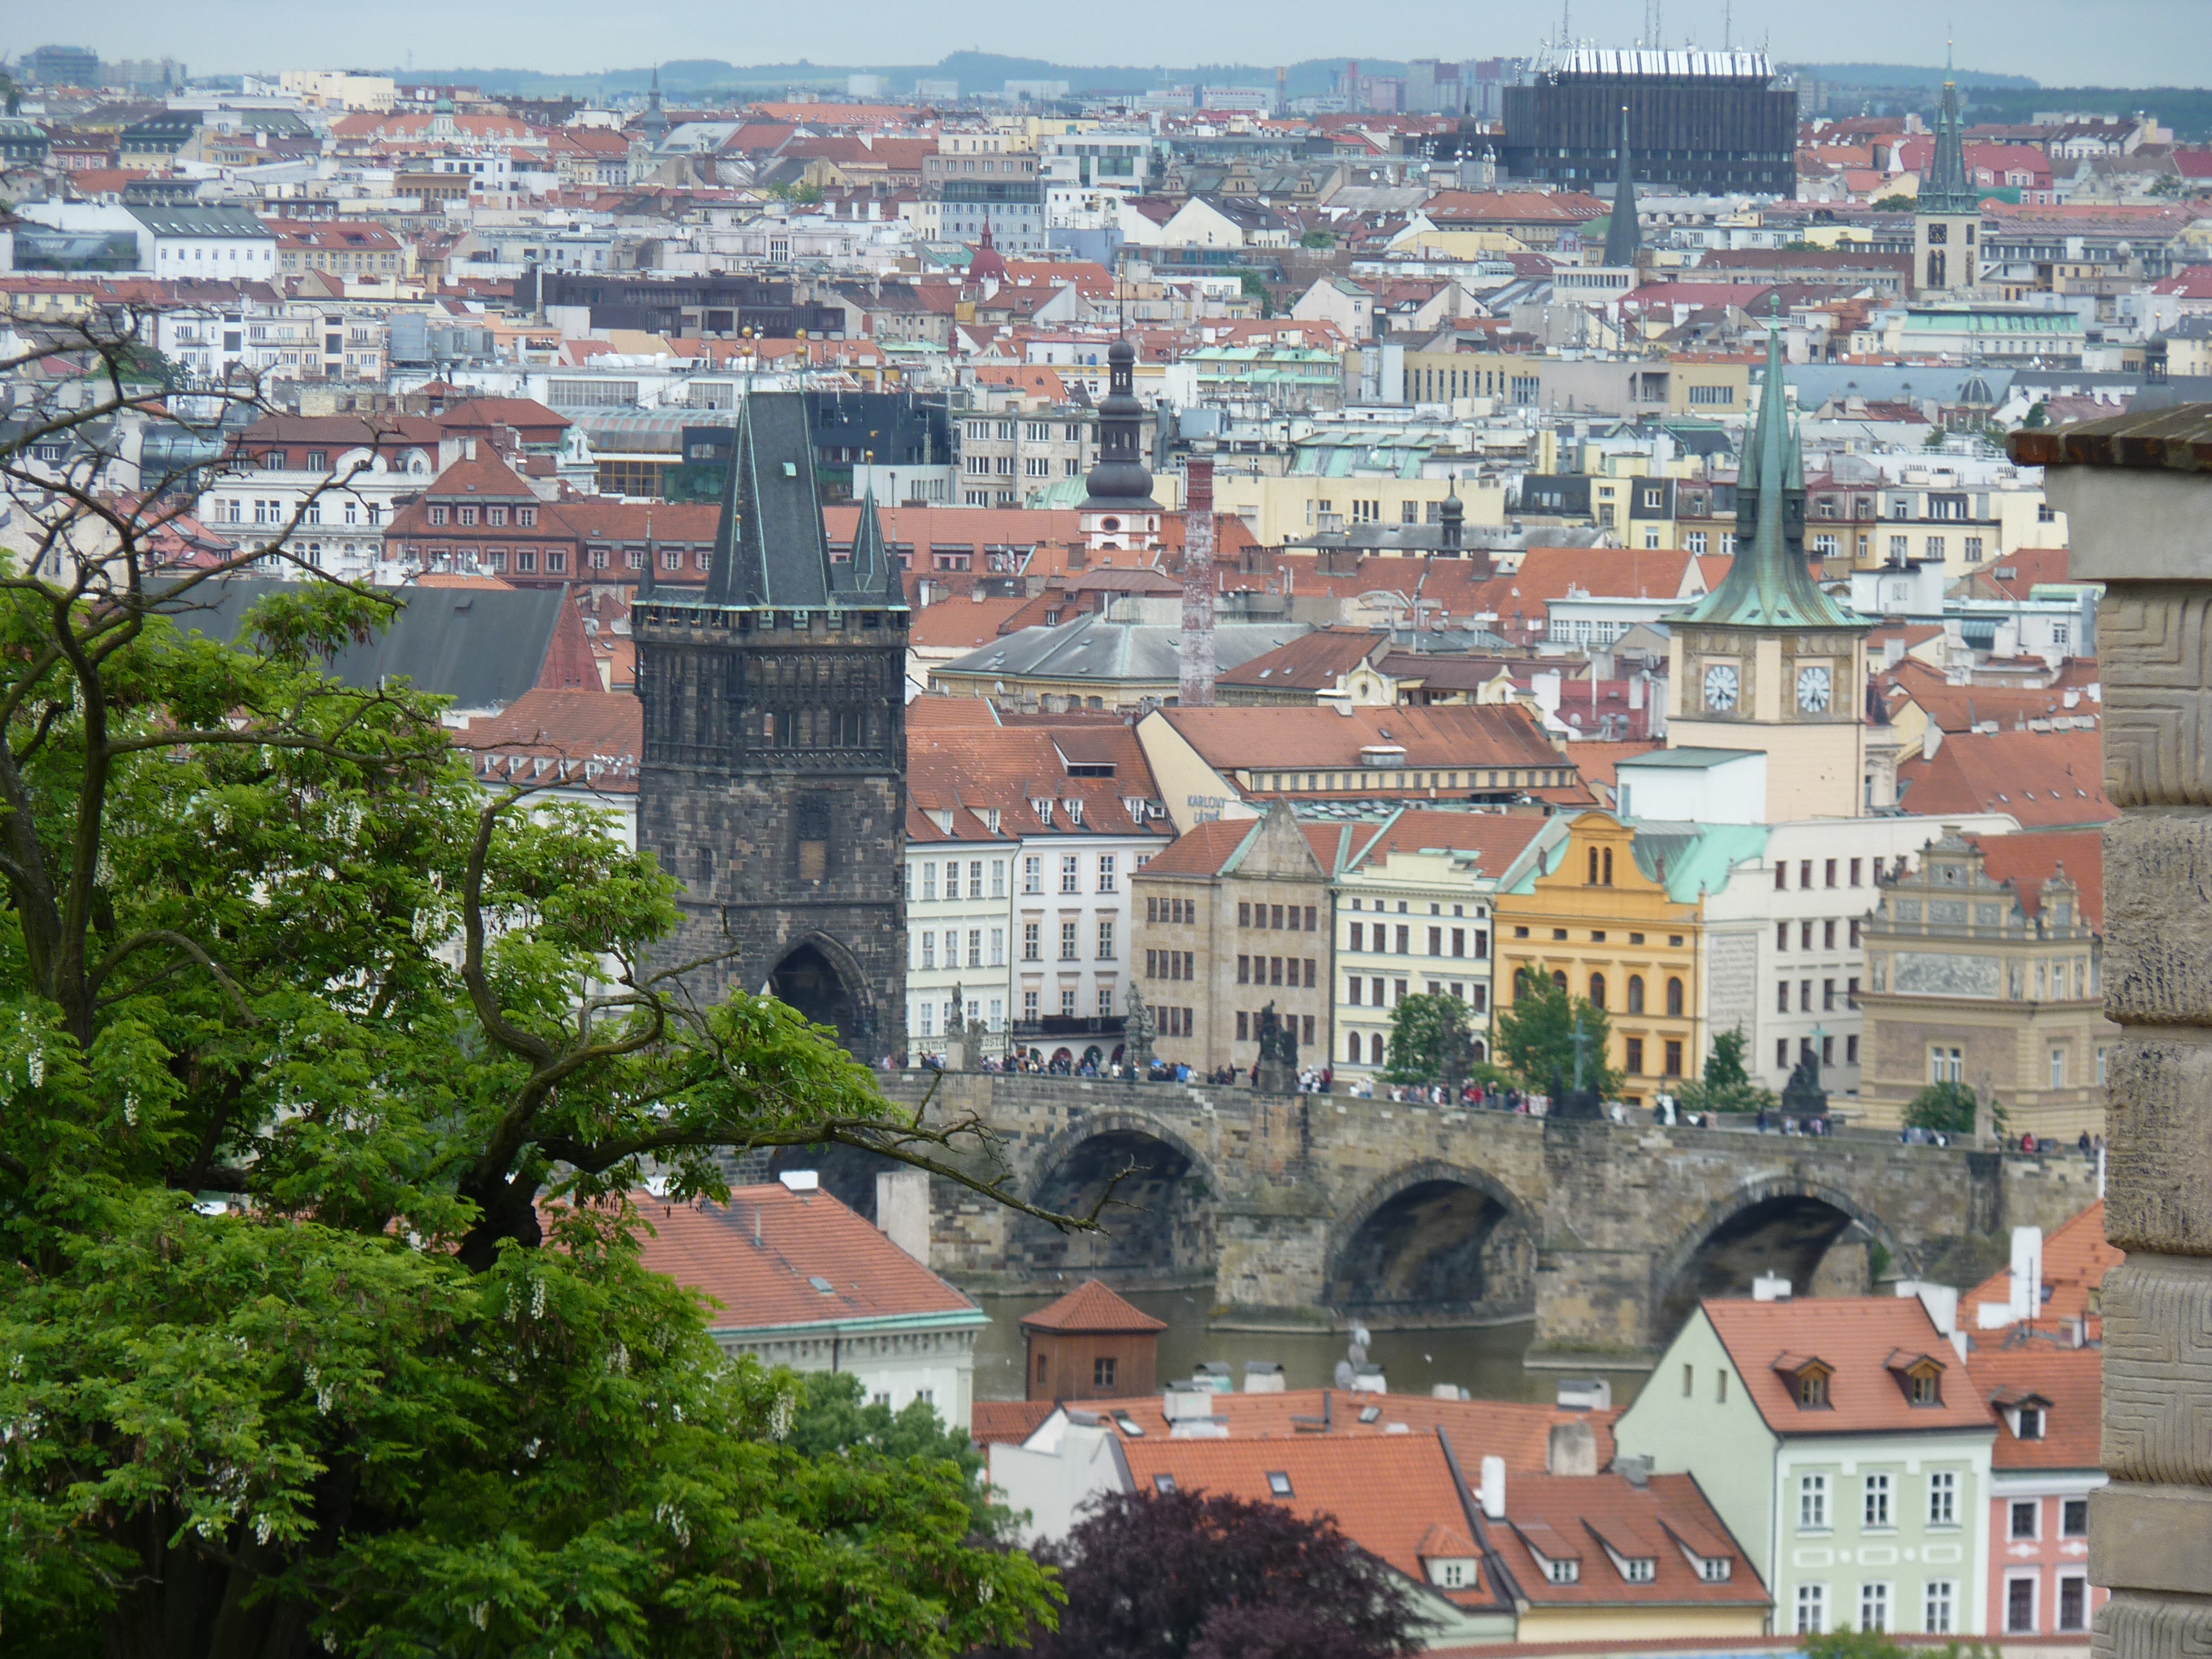
landscape, architecture, skyline, town, view, roof, city, cityscape, downtown, landmark, prague, tourism, cities, neighbourhood, ceilings, aerial photography, urban area, residential area, human settlement